Fitz John Porter

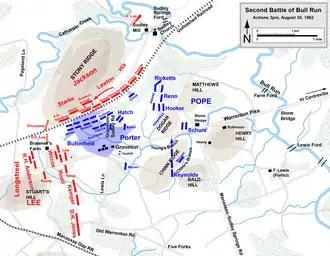
August 30, 3:00; Porter turns and attacks, Longstreet in position to attack and "rolls up" Pope's army

Frustrated, Pope moved Porter from his current position around to the main line after darkness fell and prepared for an all-out assault at dawn. As the V Corps turned to head towards Jackson's right and attacked, it presented its own (and consequently the entire army's) flank to Longstreet's waiting men. Porter's corps was on the exposed flank under the general direction of McDowell. On his own initiative, Porter had taken the precaution of stationing two New York regiments on his left as a shield against disaster, and these New Yorkers caught the brunt of Longstreet's assault, led by Hood. About 30,000 Confederates assailed Porter's 5,000 New Yorkers, doing exactly what Porter most feared. Nevertheless, the respite bought with the blood of the New York regiments gave Pope time to bring up reinforcements from the right, and they offered what resistance they could to the Confederate line surging eastward on both sides of the pike. The result was defeat, but not catastrophic collapse. Nonetheless, Pope was infuriated, accused Porter of insubordination, and relieved him of his command on September 5th. ... Shelby Foote "The Civil War," Vol. 1, pp. 635, 639.